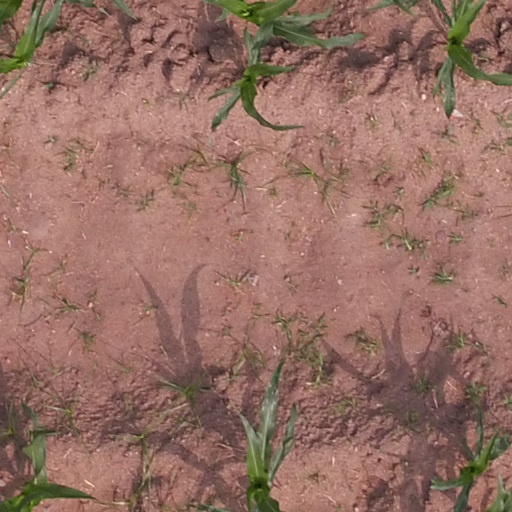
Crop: maize; corn